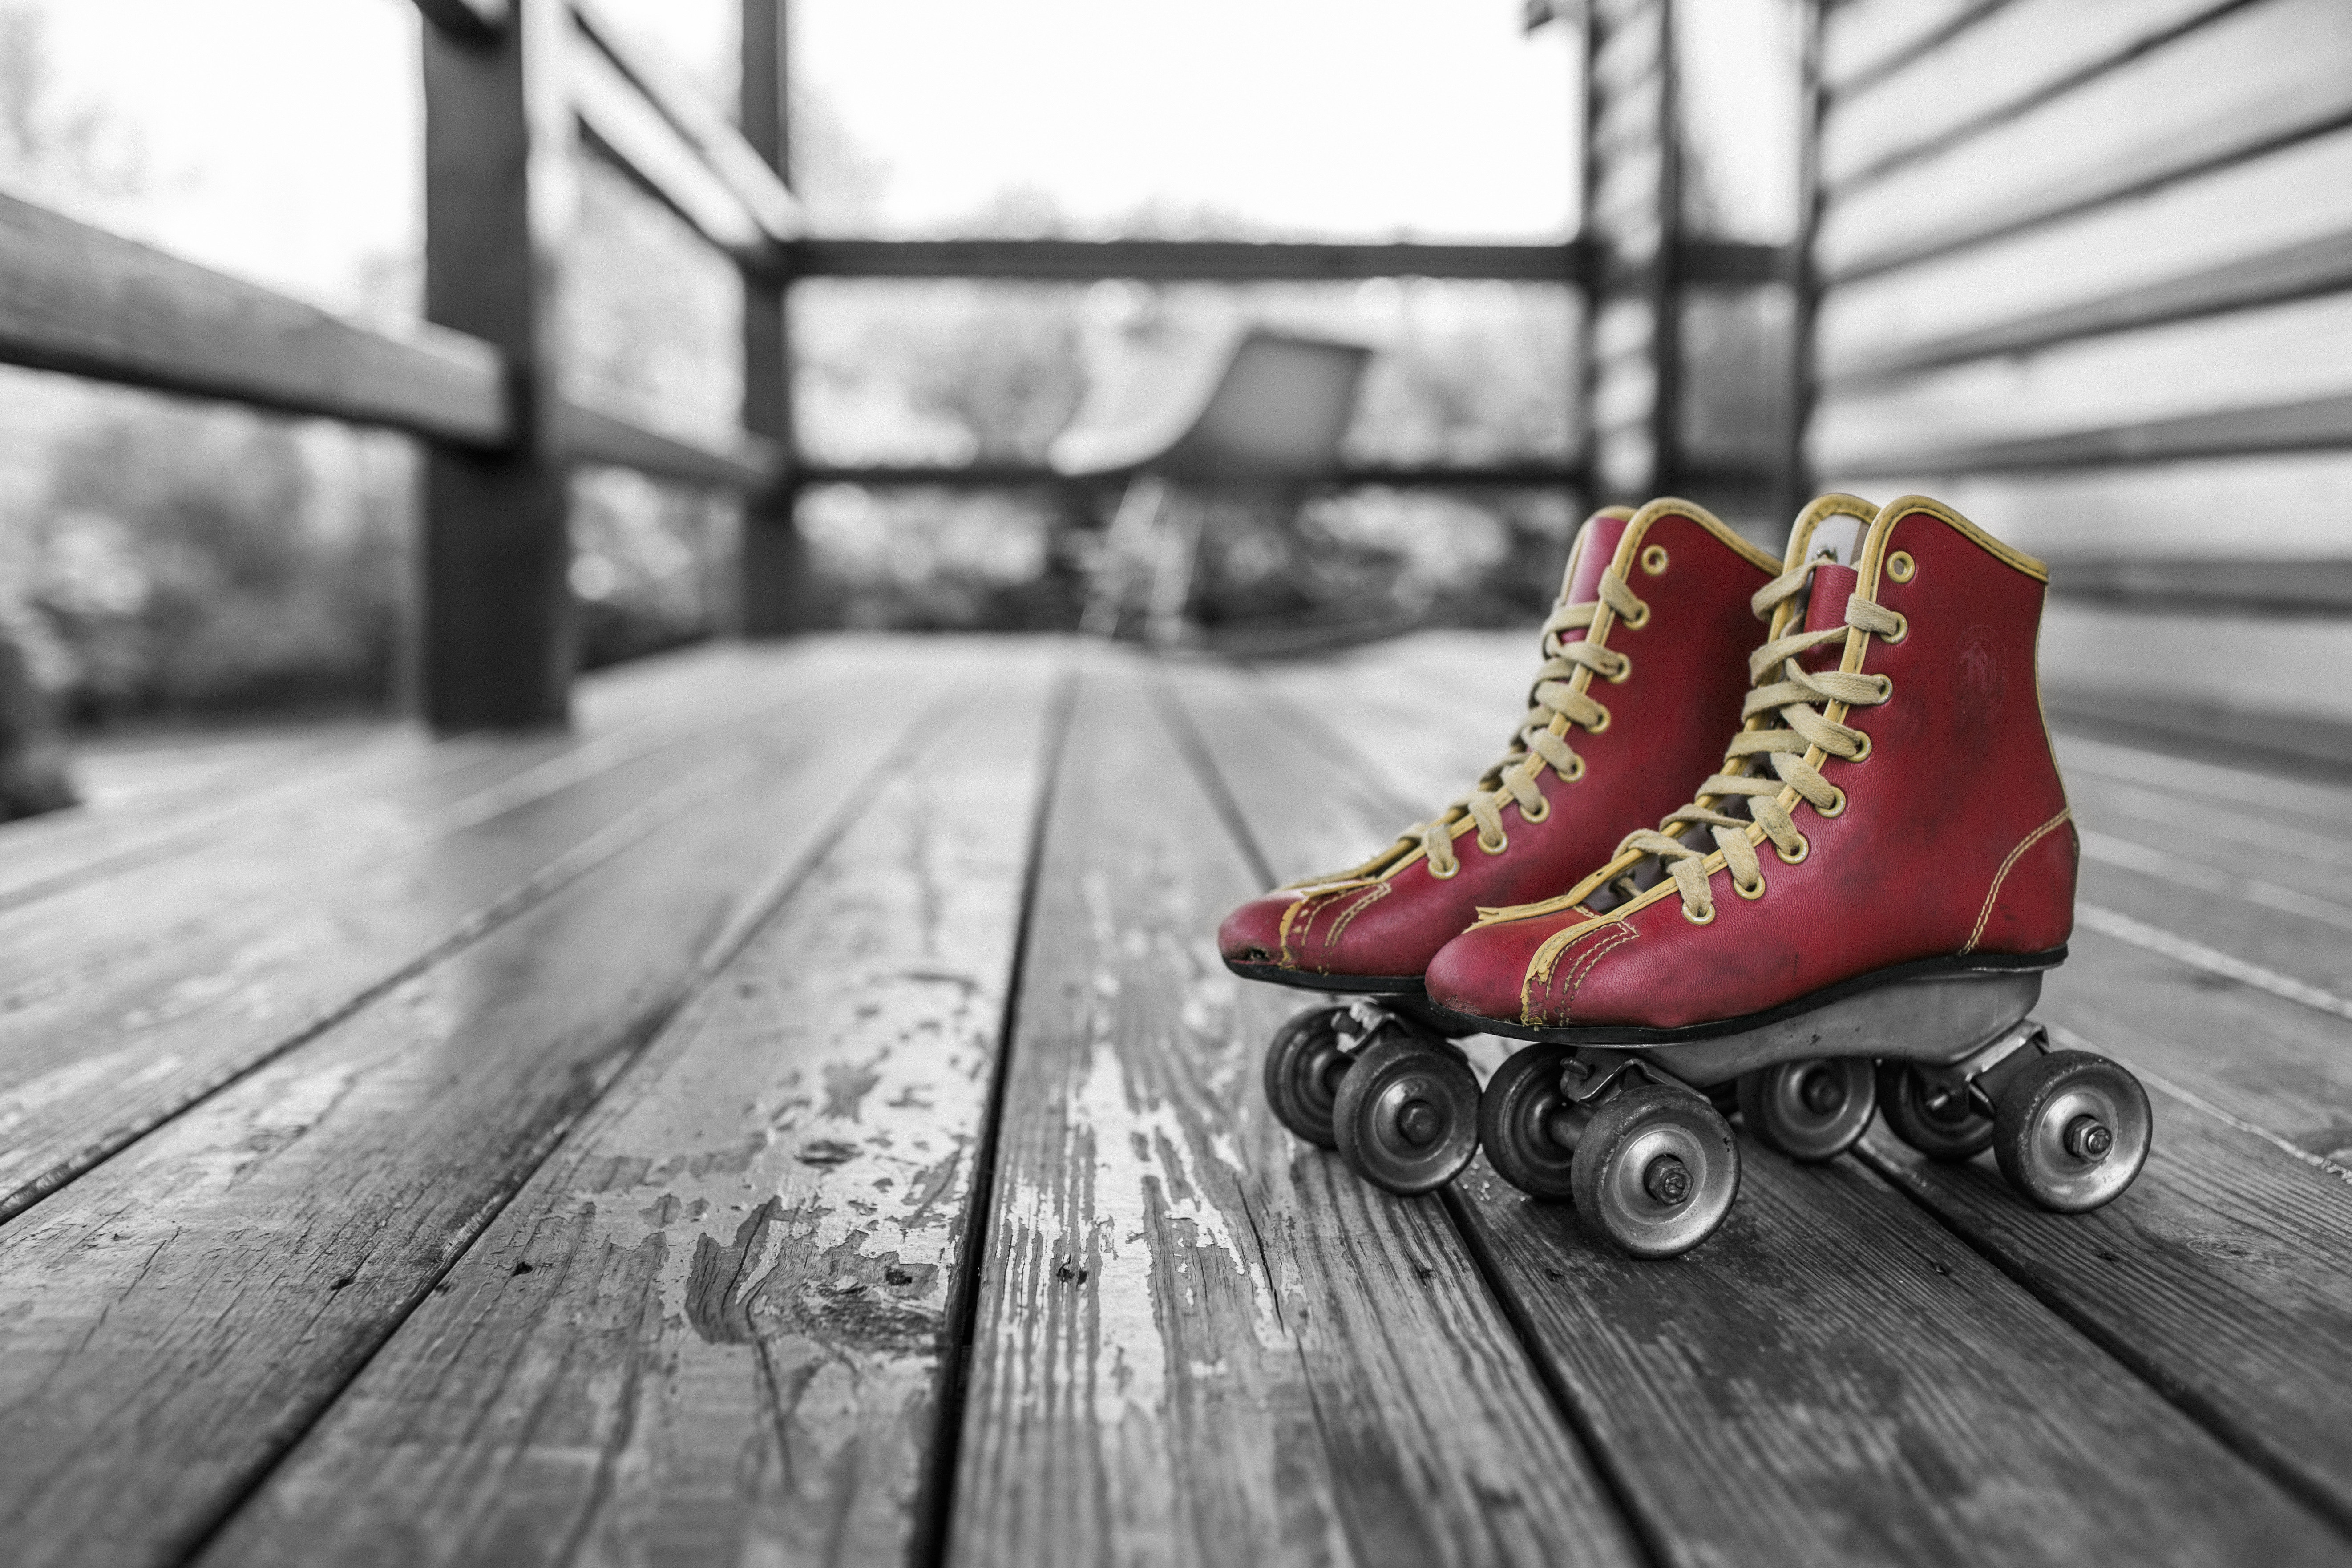
footwear, roller skates, inline skates, shoe, roller skating, roller sport, still life photography, stock photography, photography, inline speed skating, hardwood, athletic shoe, sports equipment, skating, floor